The Human Centipede (First Sequence)

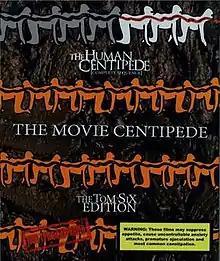
Each film or "sequence" in the "Human Centipede" franchise acts as both a standalone project and as a segment in a larger 4.5-hour film, with the trilogy serving as a 'Movie Centipede'.

When Tom Six began creating the "Human Centipede" sequels, he envisioned a trilogy that works as a "movie centipede". Each sequel opens with the ending of the previous film, as the events of that film influence said sequel. Although every film is intended to work as a standalone movie, they can all be connected to form a single 4.5-hour-long film.